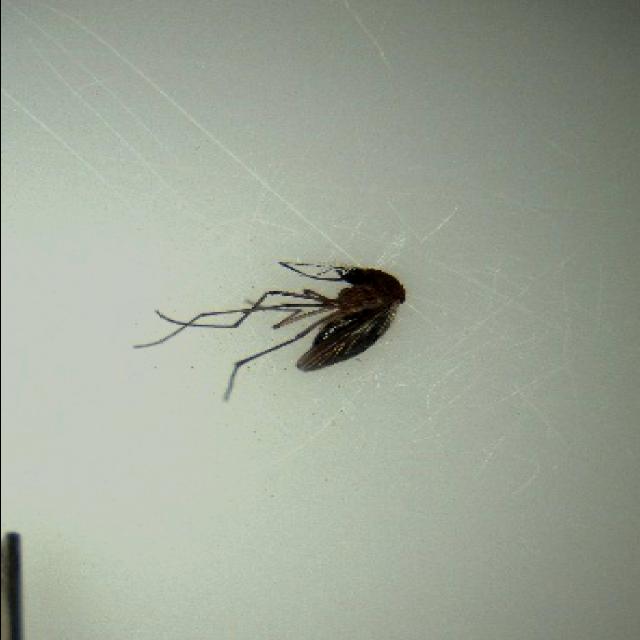
Species: culex_tritaeniorhynchus